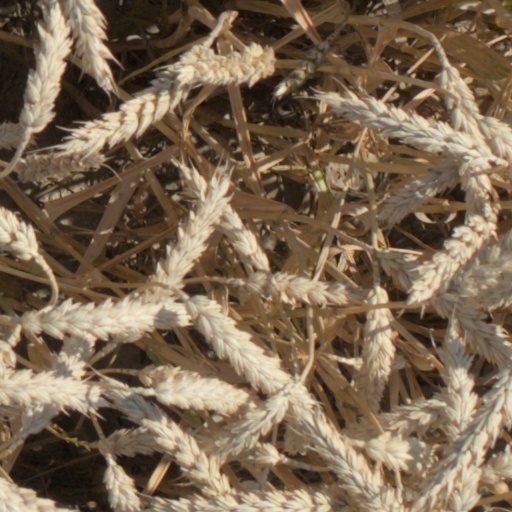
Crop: wheat